WAGA-TV

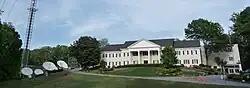
WAGA-TV studios

WAGA-TV originally broadcast from studios and transmission facilities located at 1018 West Peachtree Street Northwest. This building would later become home to pioneering superstation and leading Atlanta independent station WTBS (channel 17, now WPCH-TV). On June 21, 1966, channel 5 opened its current facilities in Druid Hills. The studio resembles an antebellum Southern mansion, a type of Colonial Revival architecture that was typical for Storer's broadcasting facilities. While this design was somewhat out of place in most of Storer's other markets (which also included Toledo, Detroit, Cleveland and Milwaukee), it was a perfect fit for Atlanta. (The studio facility was used for an on-location shoot for a "Matlock" episode called "The Reporter".)